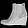
Label: Ankle boot